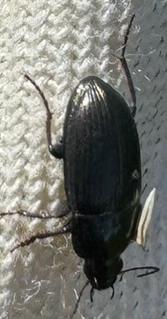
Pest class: predators